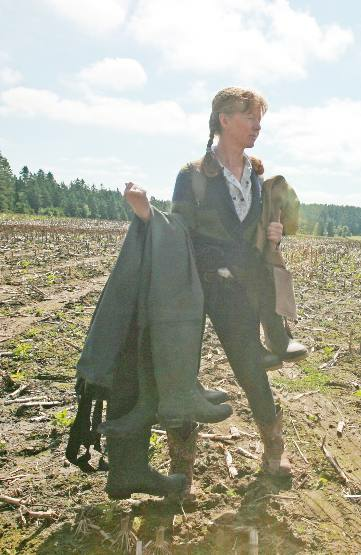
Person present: Yes